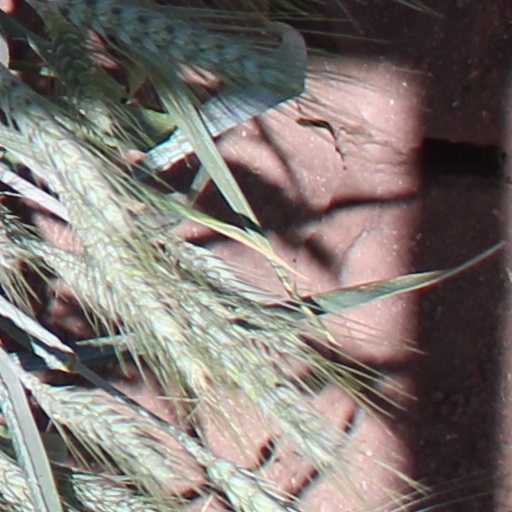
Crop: wheat